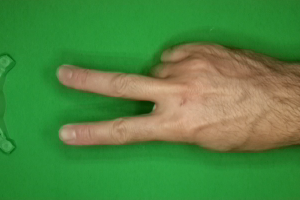
Label: scissors